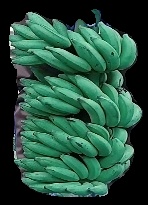
Variety: elakki-bale
Grade: grade1